Rail transport in Thailand

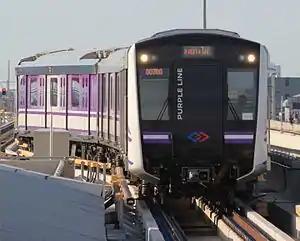
J-TREC Sustina S24m are operating on the Purple Line.

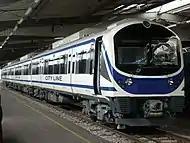
The Siemens Desiro, a type of electric multiple unit train that is used on the Airport Rail Link

Electric multiple units (EMUs) are the primary type of rolling stock used in Bangkok's rapid transit systems due to their environmental sustainability and efficiency. These trains can draw power from both overhead wires and third rails, allowing them to provide rapid and reliable service to passengers. EMUs are used by different rapid transit systems in Bangkok, each with its unique features.